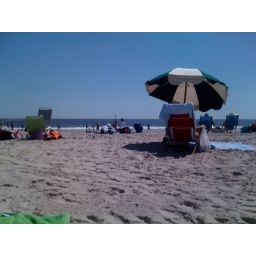
Just watched a six year old girl wash her hair with sand in the dirty jerz